Eurasian Land Bridge

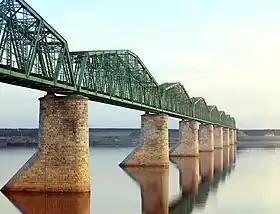
Railway bridge on the Trans-Siberian across the Kama River near Perm

The Eurasian Land Bridge, sometimes called the New Silk Road, is the rail transport route for moving freight and passengers overland between Pacific seaports in the Russian Far East and China and seaports in Europe. The route, a transcontinental railroad and rail land bridge, comprises the Trans-Siberian Railway, which runs through Russia and is sometimes called the Northern East-West Corridor, and the New Eurasian Land Bridge or Second Eurasian Continental Bridge, running through China and Kazakhstan. As of November 2007, about one percent of the $600 billion in goods shipped from Asia to Europe each year were delivered by inland transport routes.